Strauss–Howe generational theory

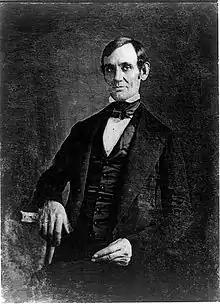
Abraham Lincoln, born in 1809. Strauss and Howe would identify him as a member of the Transcendental generation.

"Prophet" (Idealist) generations enter childhood "during a High", a time of rejuvenated community life and consensus around a new societal order. Examples: Transcendental Generation, Missionary Generation, Baby Boomers.